1967 Detroit riot

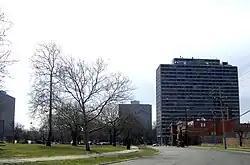
The neighborhood of Black Bottom, a center of the black community, was replaced by Lafayette Park (pictured here) in an urban renewal project. Its loss resulted in racial tensions, due to the dislocation of community networks as well as loss of housing.

Housing in Detroit had been a major problem due to the industrial boom that started in the early 20th century. Several urban renewal projects after World War II, intended to improve housing, dramatically changed neighborhood boundaries and ethnic composition. Affordability for industrial workers and the sheer number of new people in the city resulted in a housing shortage, ultimately fostering the need to establish federal loan systems and invest in public housing, especially for minority populations. Detroit undertook a series of urban renewal projects that disproportionately affected black people, who occupied some of the oldest housing.